Mabel Hackney

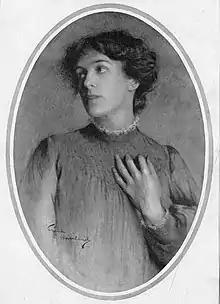
Mabel Lucy Hackney as Phyllis in "The Thunderbolt" (1908)

Mabel Lucy Hackney (1872 – 29 May 1914) was a British actress and the wife of the dramatist and actor Laurence Irving and daughter-in-law of the actor Henry Irving in whose company she acted before she joined that of her husband. She died along with her husband in the "Empress of Ireland" disaster in 1914.